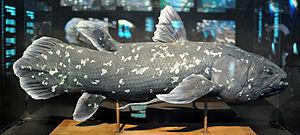
Latimeria est un genre de poissons aujourd'hui rare et dont l'habitat se restreint à certaines zones de l'océan Indien. Dans ce genre, seuls les cœlacanthes sont non éteints.